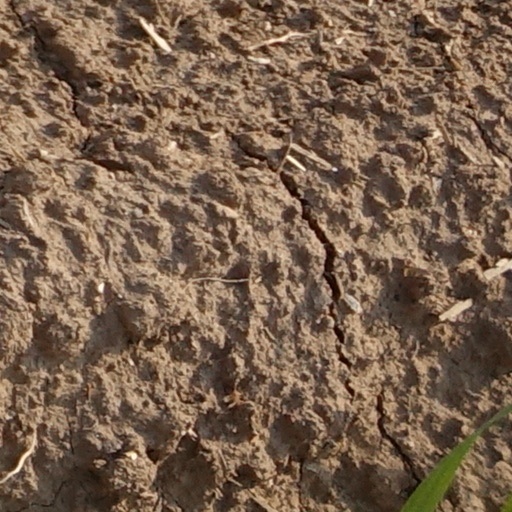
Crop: wheat